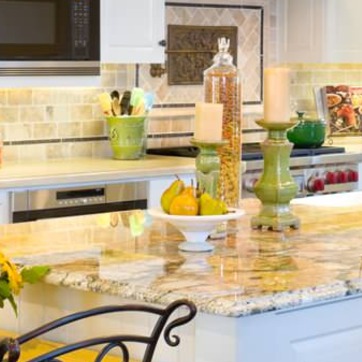
Material: food